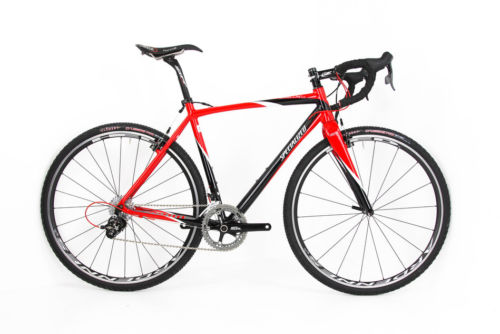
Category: bicycle